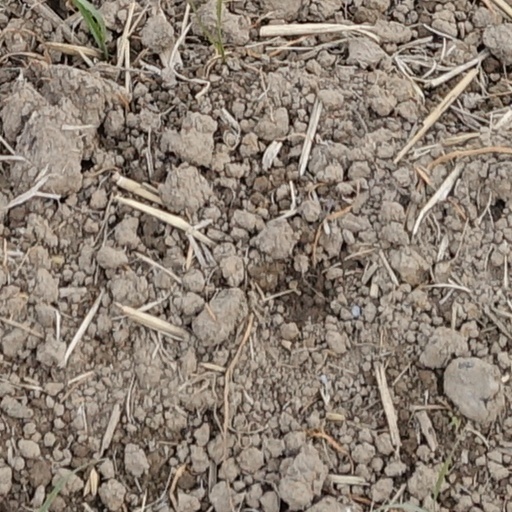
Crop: wheat